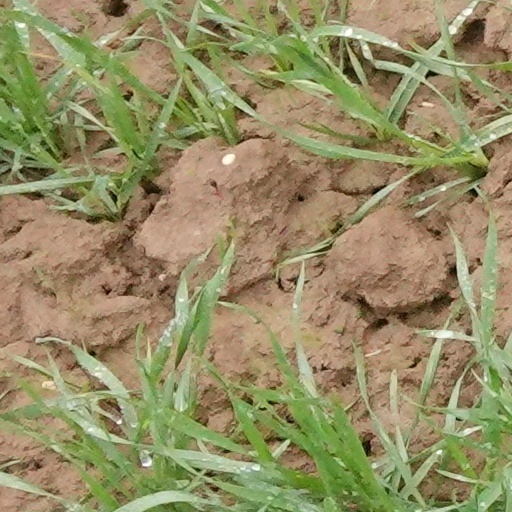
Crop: wheat